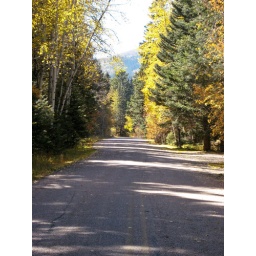
road around the lake